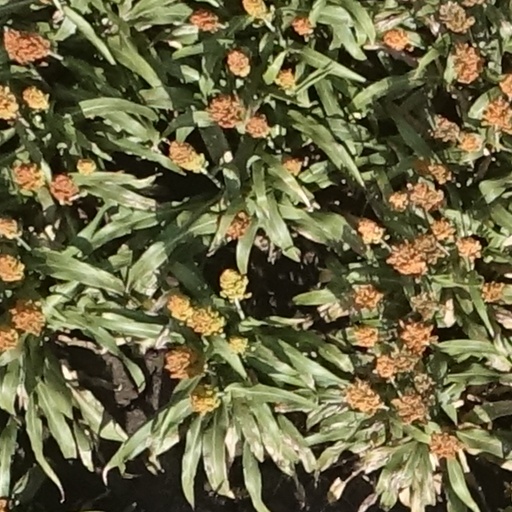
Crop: sorghum